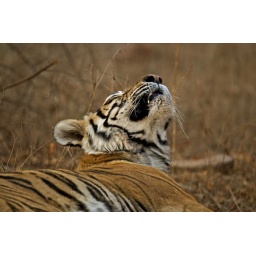
Head of a female Bengal tiger in Ranthambhore national park